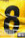
Number: 8